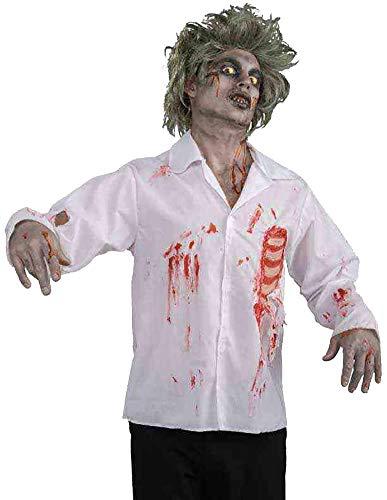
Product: Forum Novelties Men's Zombie Shirt with Chest Wound Costume
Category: Clothing, Shoes & Jewelry | Costumes & Accessories | Men | Costumes & Cosplay Apparel | Tops
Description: Shirt with latex ribs showing from where the zombie attacked.
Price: $14.89